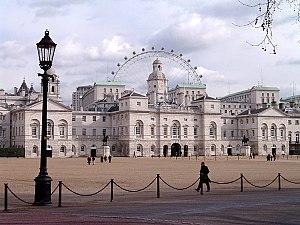
Horse Guards Parade est une grande place située derrière la rue Whitehall dans la Cité de Westminster à Londres.